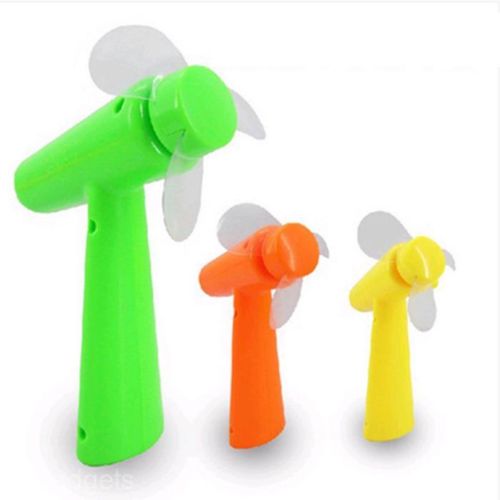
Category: fan